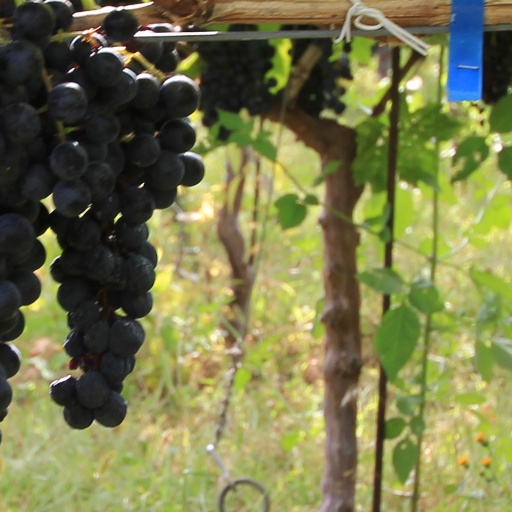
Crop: grape